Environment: real
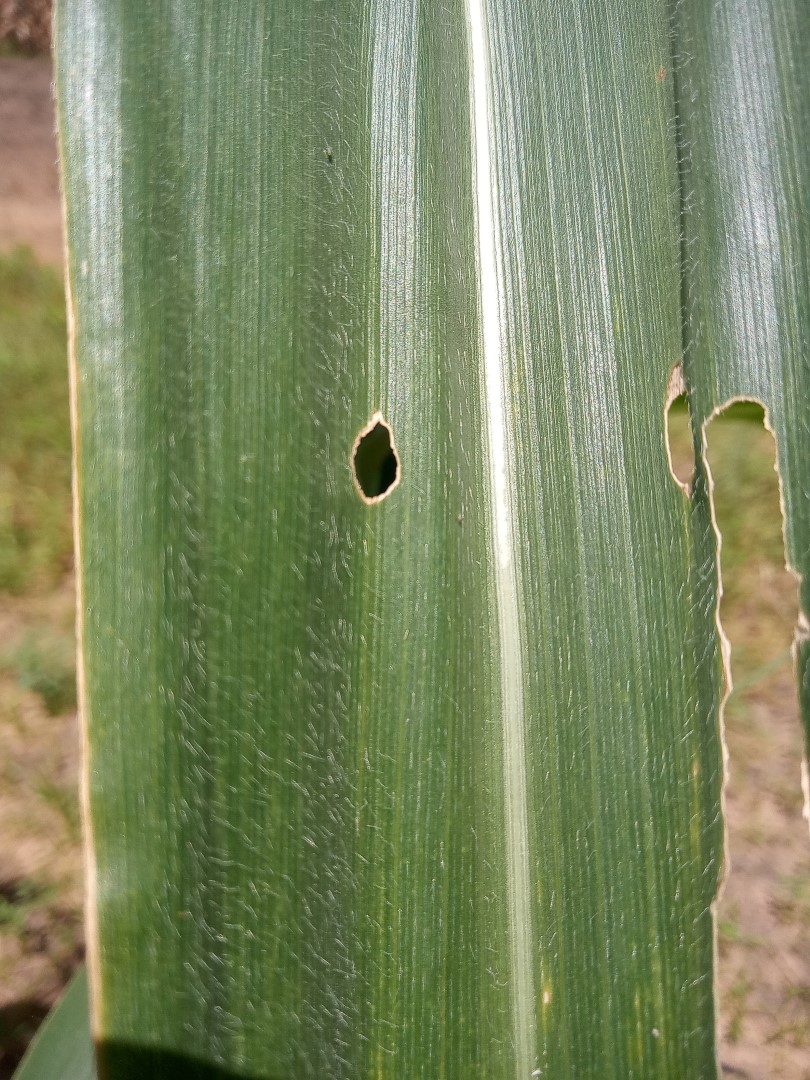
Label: fall_armyworm